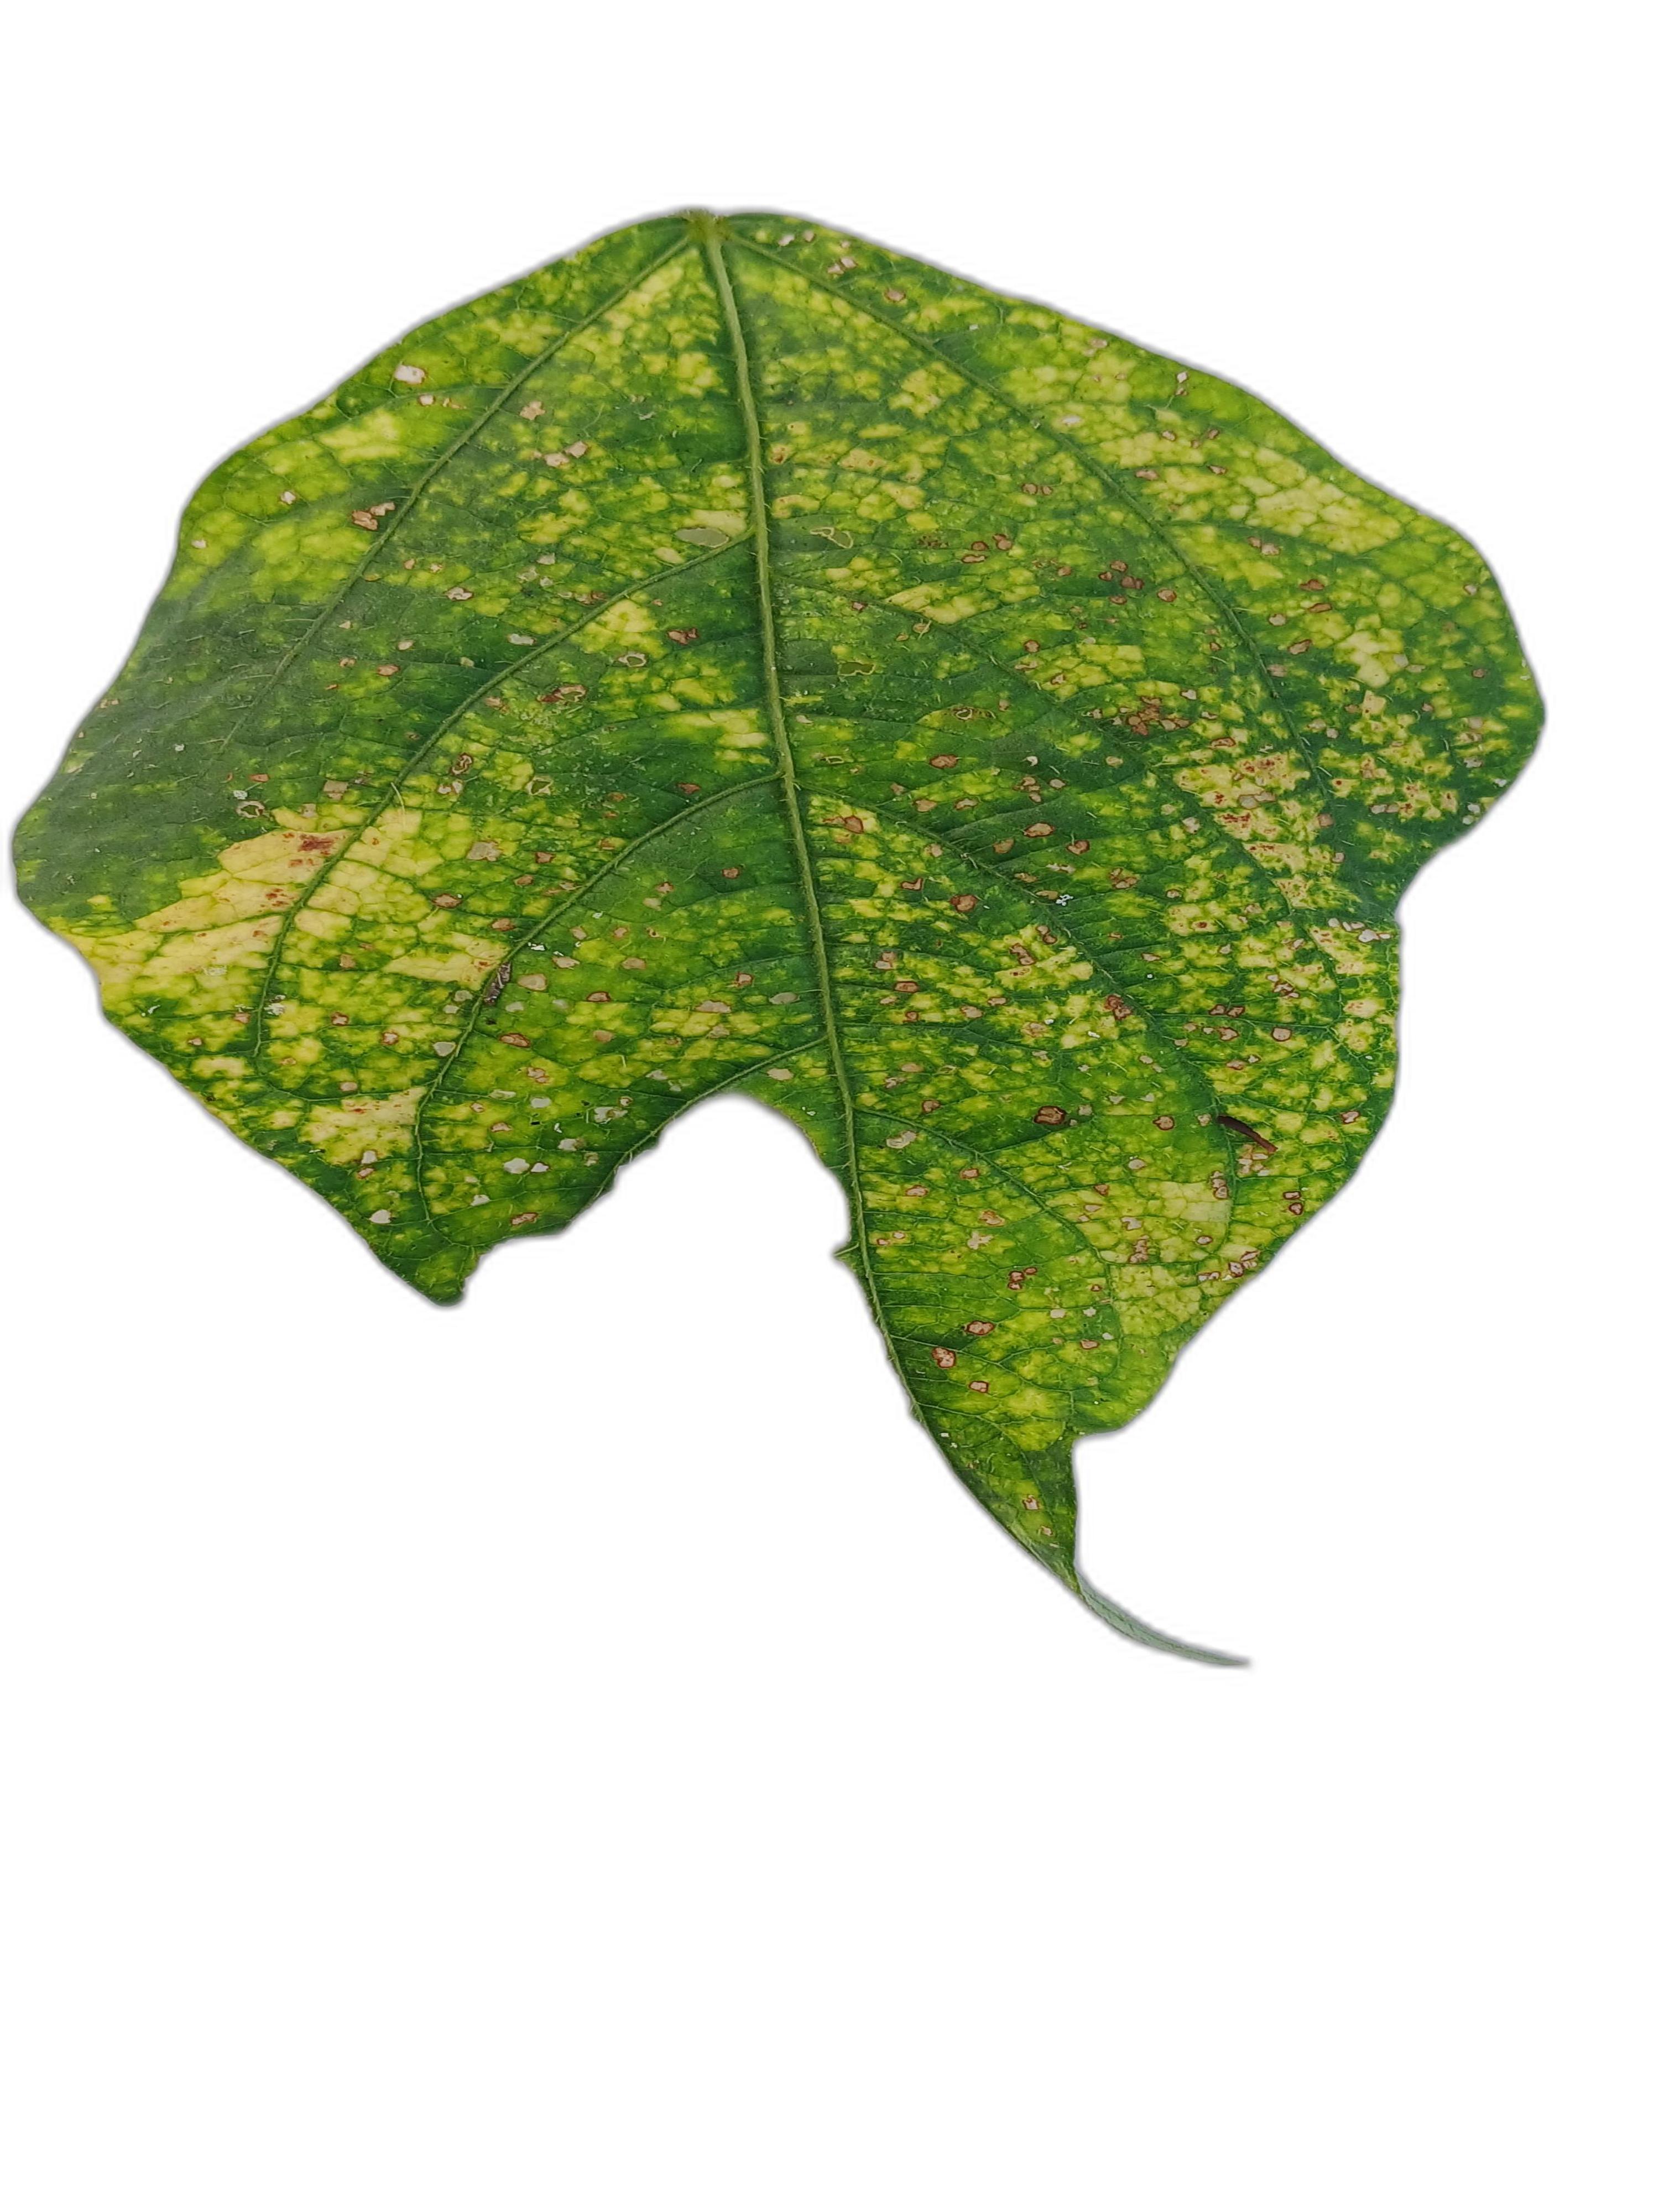
Label: Yellow Mosaic